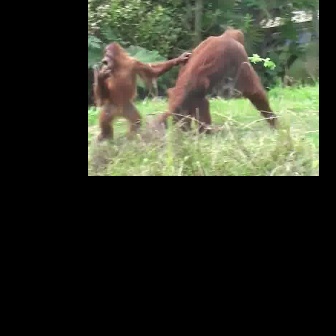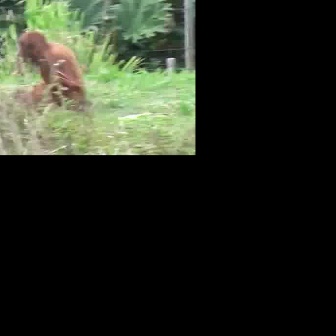
  Please identify the target specified by the bounding box [91,41,192,142] in the first image and locate it in the second image. Return the coordinates in [x_min,y_min,x_max,y_max] format.
Answer: [9,29,92,113]